Raoiella indica

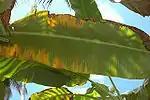
Banana leaves damaged by red palm mites

The red palm mite forms colonies on the undersides of leaves. There, they feed on the contents of the cells of the leaves. This feeding can cause localized yellowing of the leaves.